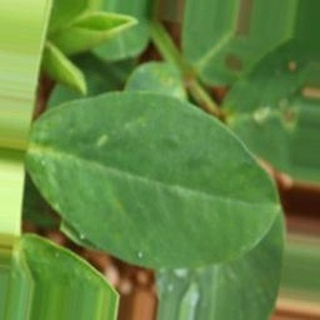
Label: healthy_groundnut